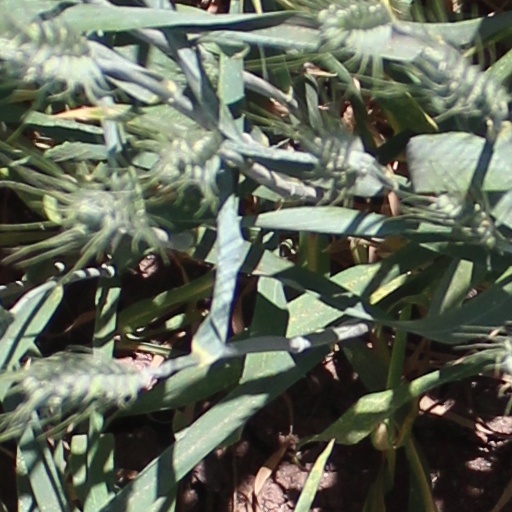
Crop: wheat